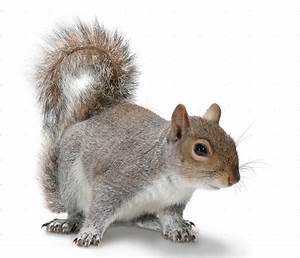
Label: squirrel